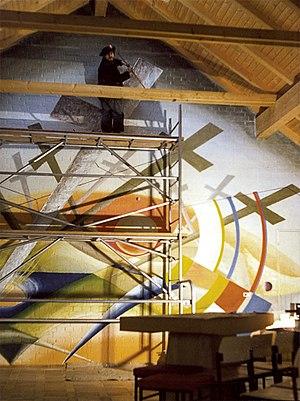
Lubo Kristek est un sculpteur, peintre et performer d’origine tchèque, qui a vécu dans l’Allemagne de l’Ouest à partir de 1968 jusqu’aux années 1990, une époque cruciale dans son évolution artistique.